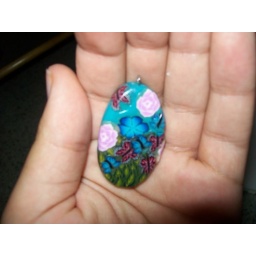
I like the simple blue flower in the middle.